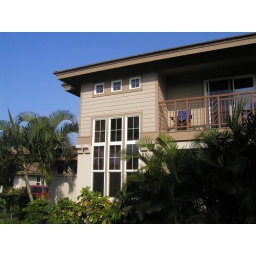
Upstairs Lanai. Downstairs lanai surrounded by palms - outdoor table &amp;amp; chairs - very private